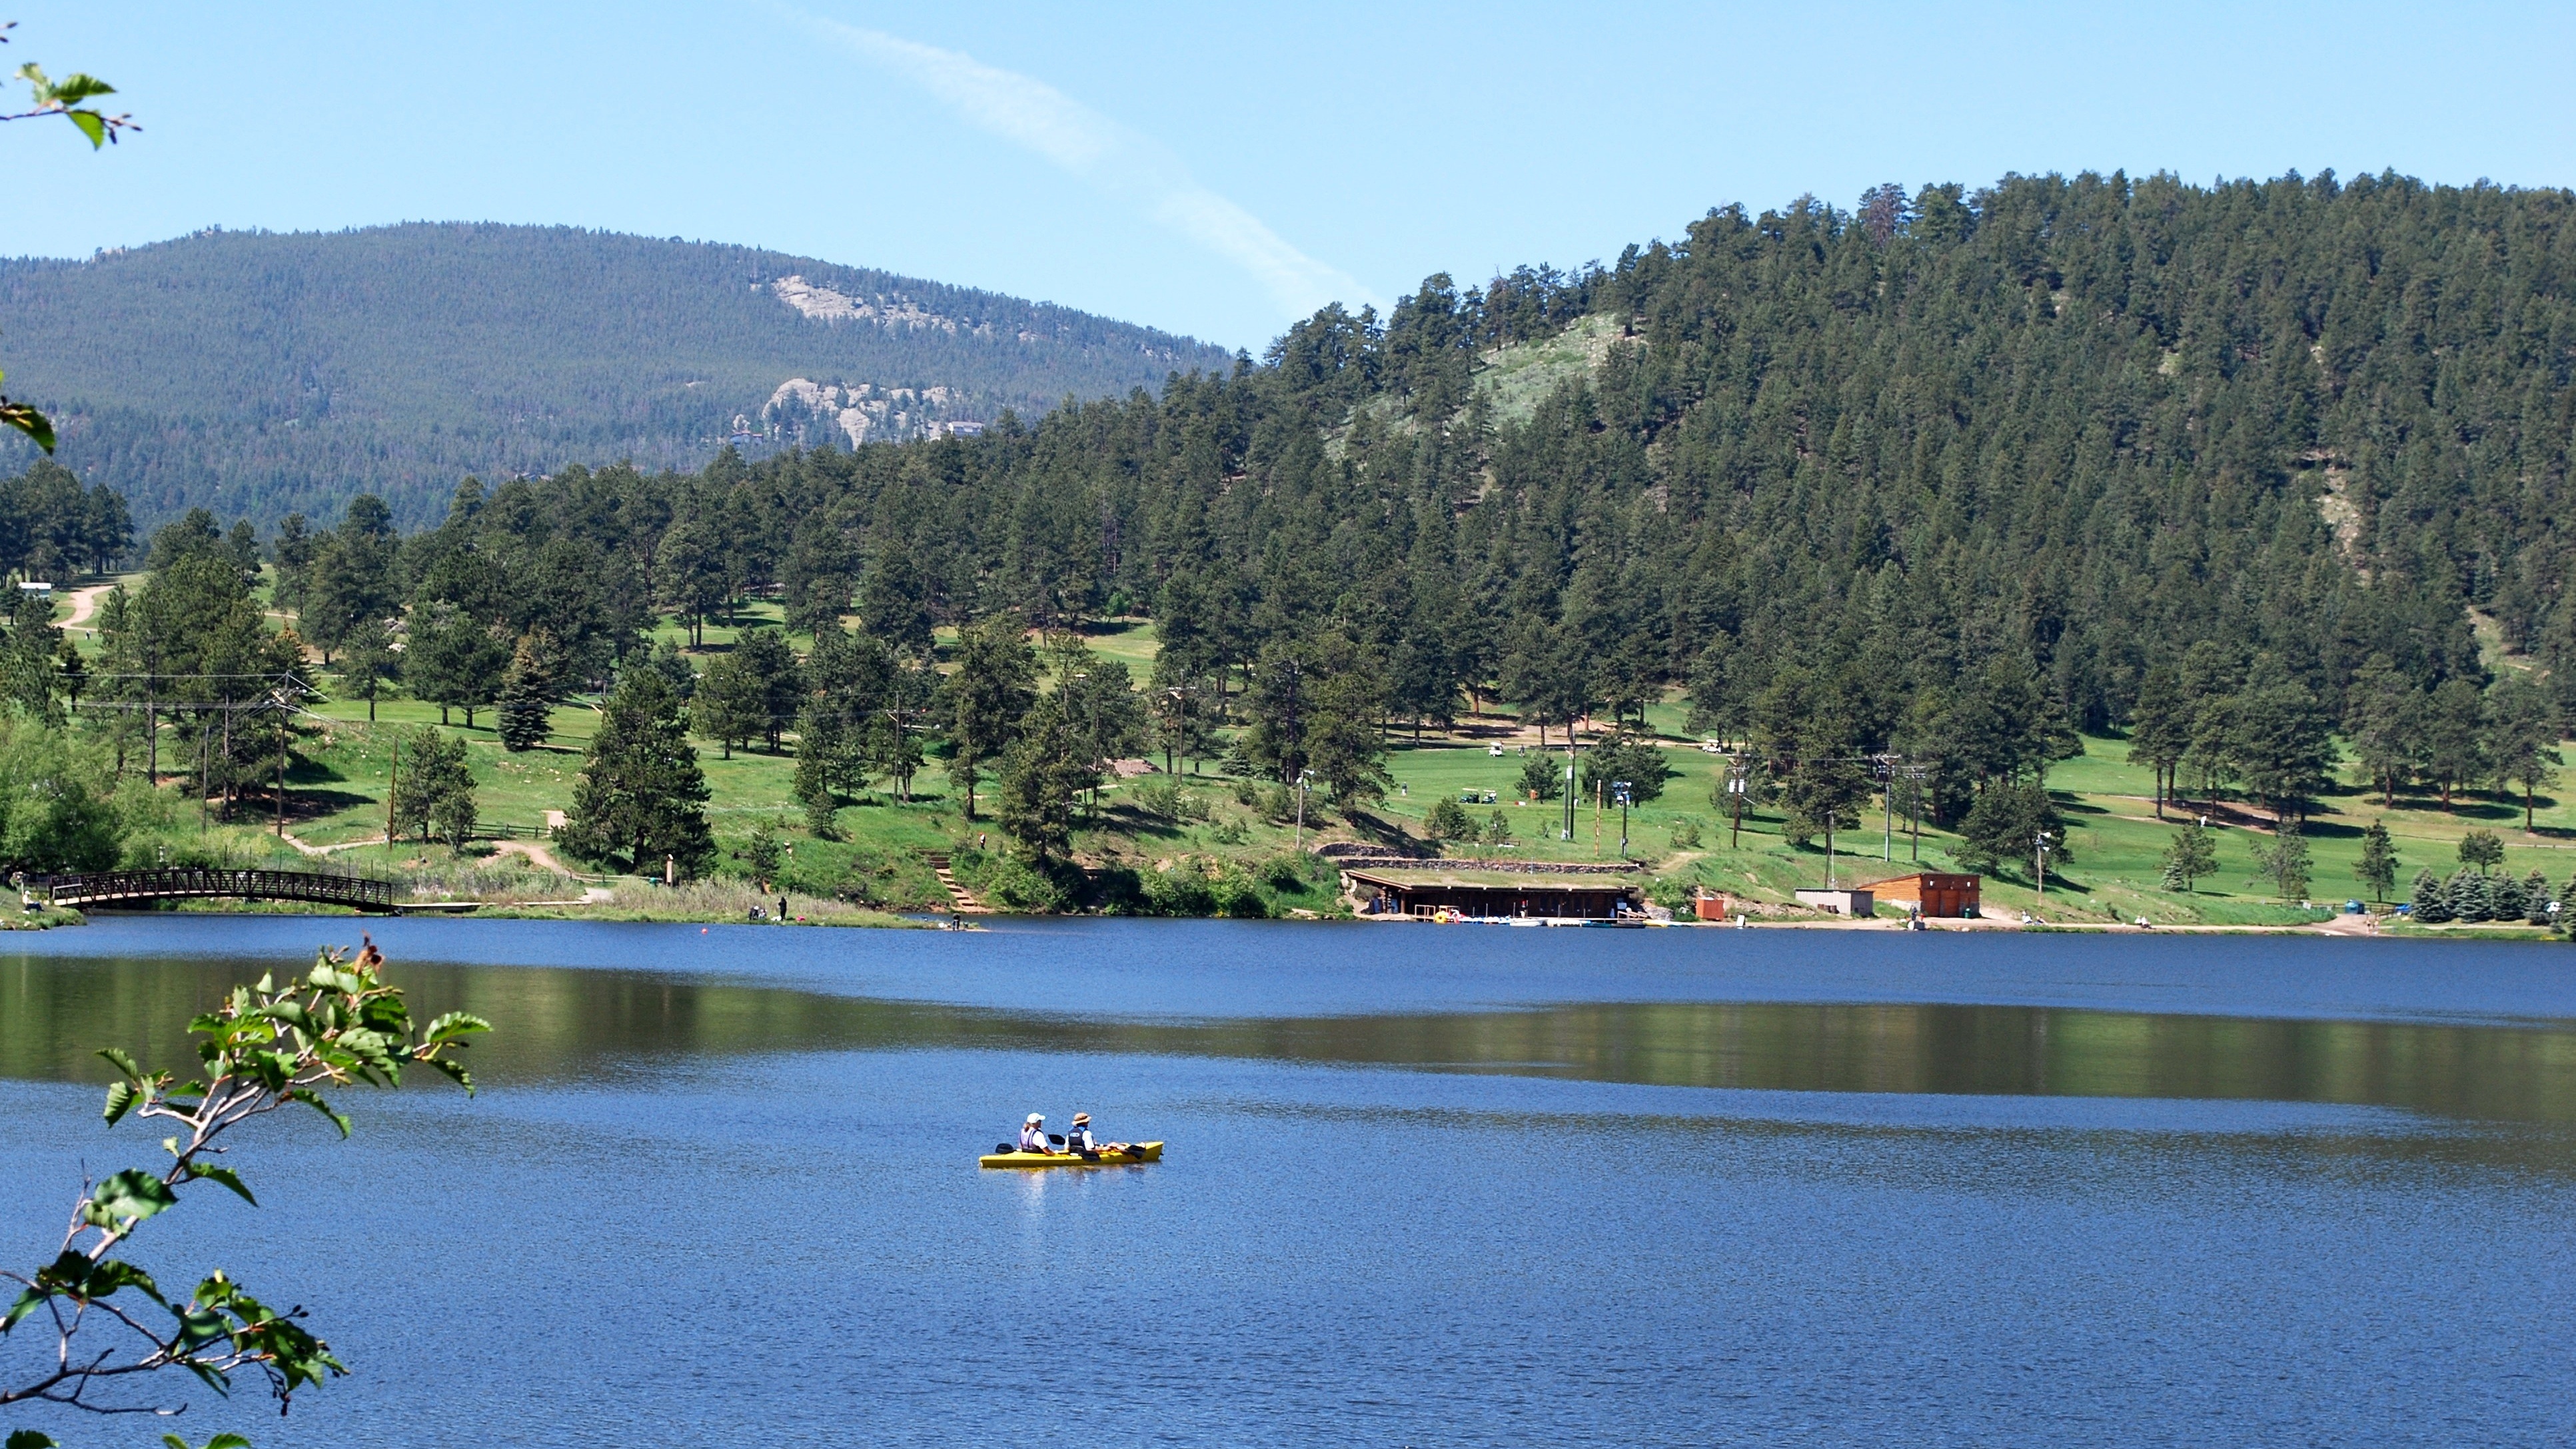
landscape, tree, nature, wilderness, mountain, boat, lake, river, mountain range, calm, fjord, reservoir, lifestyle, leisure, kayak, body of water, outdoors, relaxation, serenity, kayaking, rowing, loch, mountainous landforms